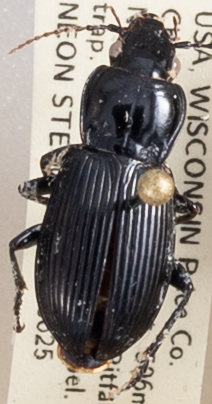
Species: Pterostichus novus
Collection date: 2019-06-25
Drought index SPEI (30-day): -0.084
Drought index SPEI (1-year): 1.28
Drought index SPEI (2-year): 1.084